Chagrin Shale

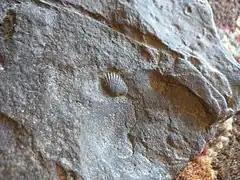
A fossil in the Chagrin Shale

The Chagrin Shale is a shale geologic formation in the eastern United States that is approximately 365 million years old. The Chagrin Shale is a gray shale that begins thin and deep underground in north-central Ohio. As it proceeds east, the formation thickens, rises to the surface, and contains greater amounts of siltstone.